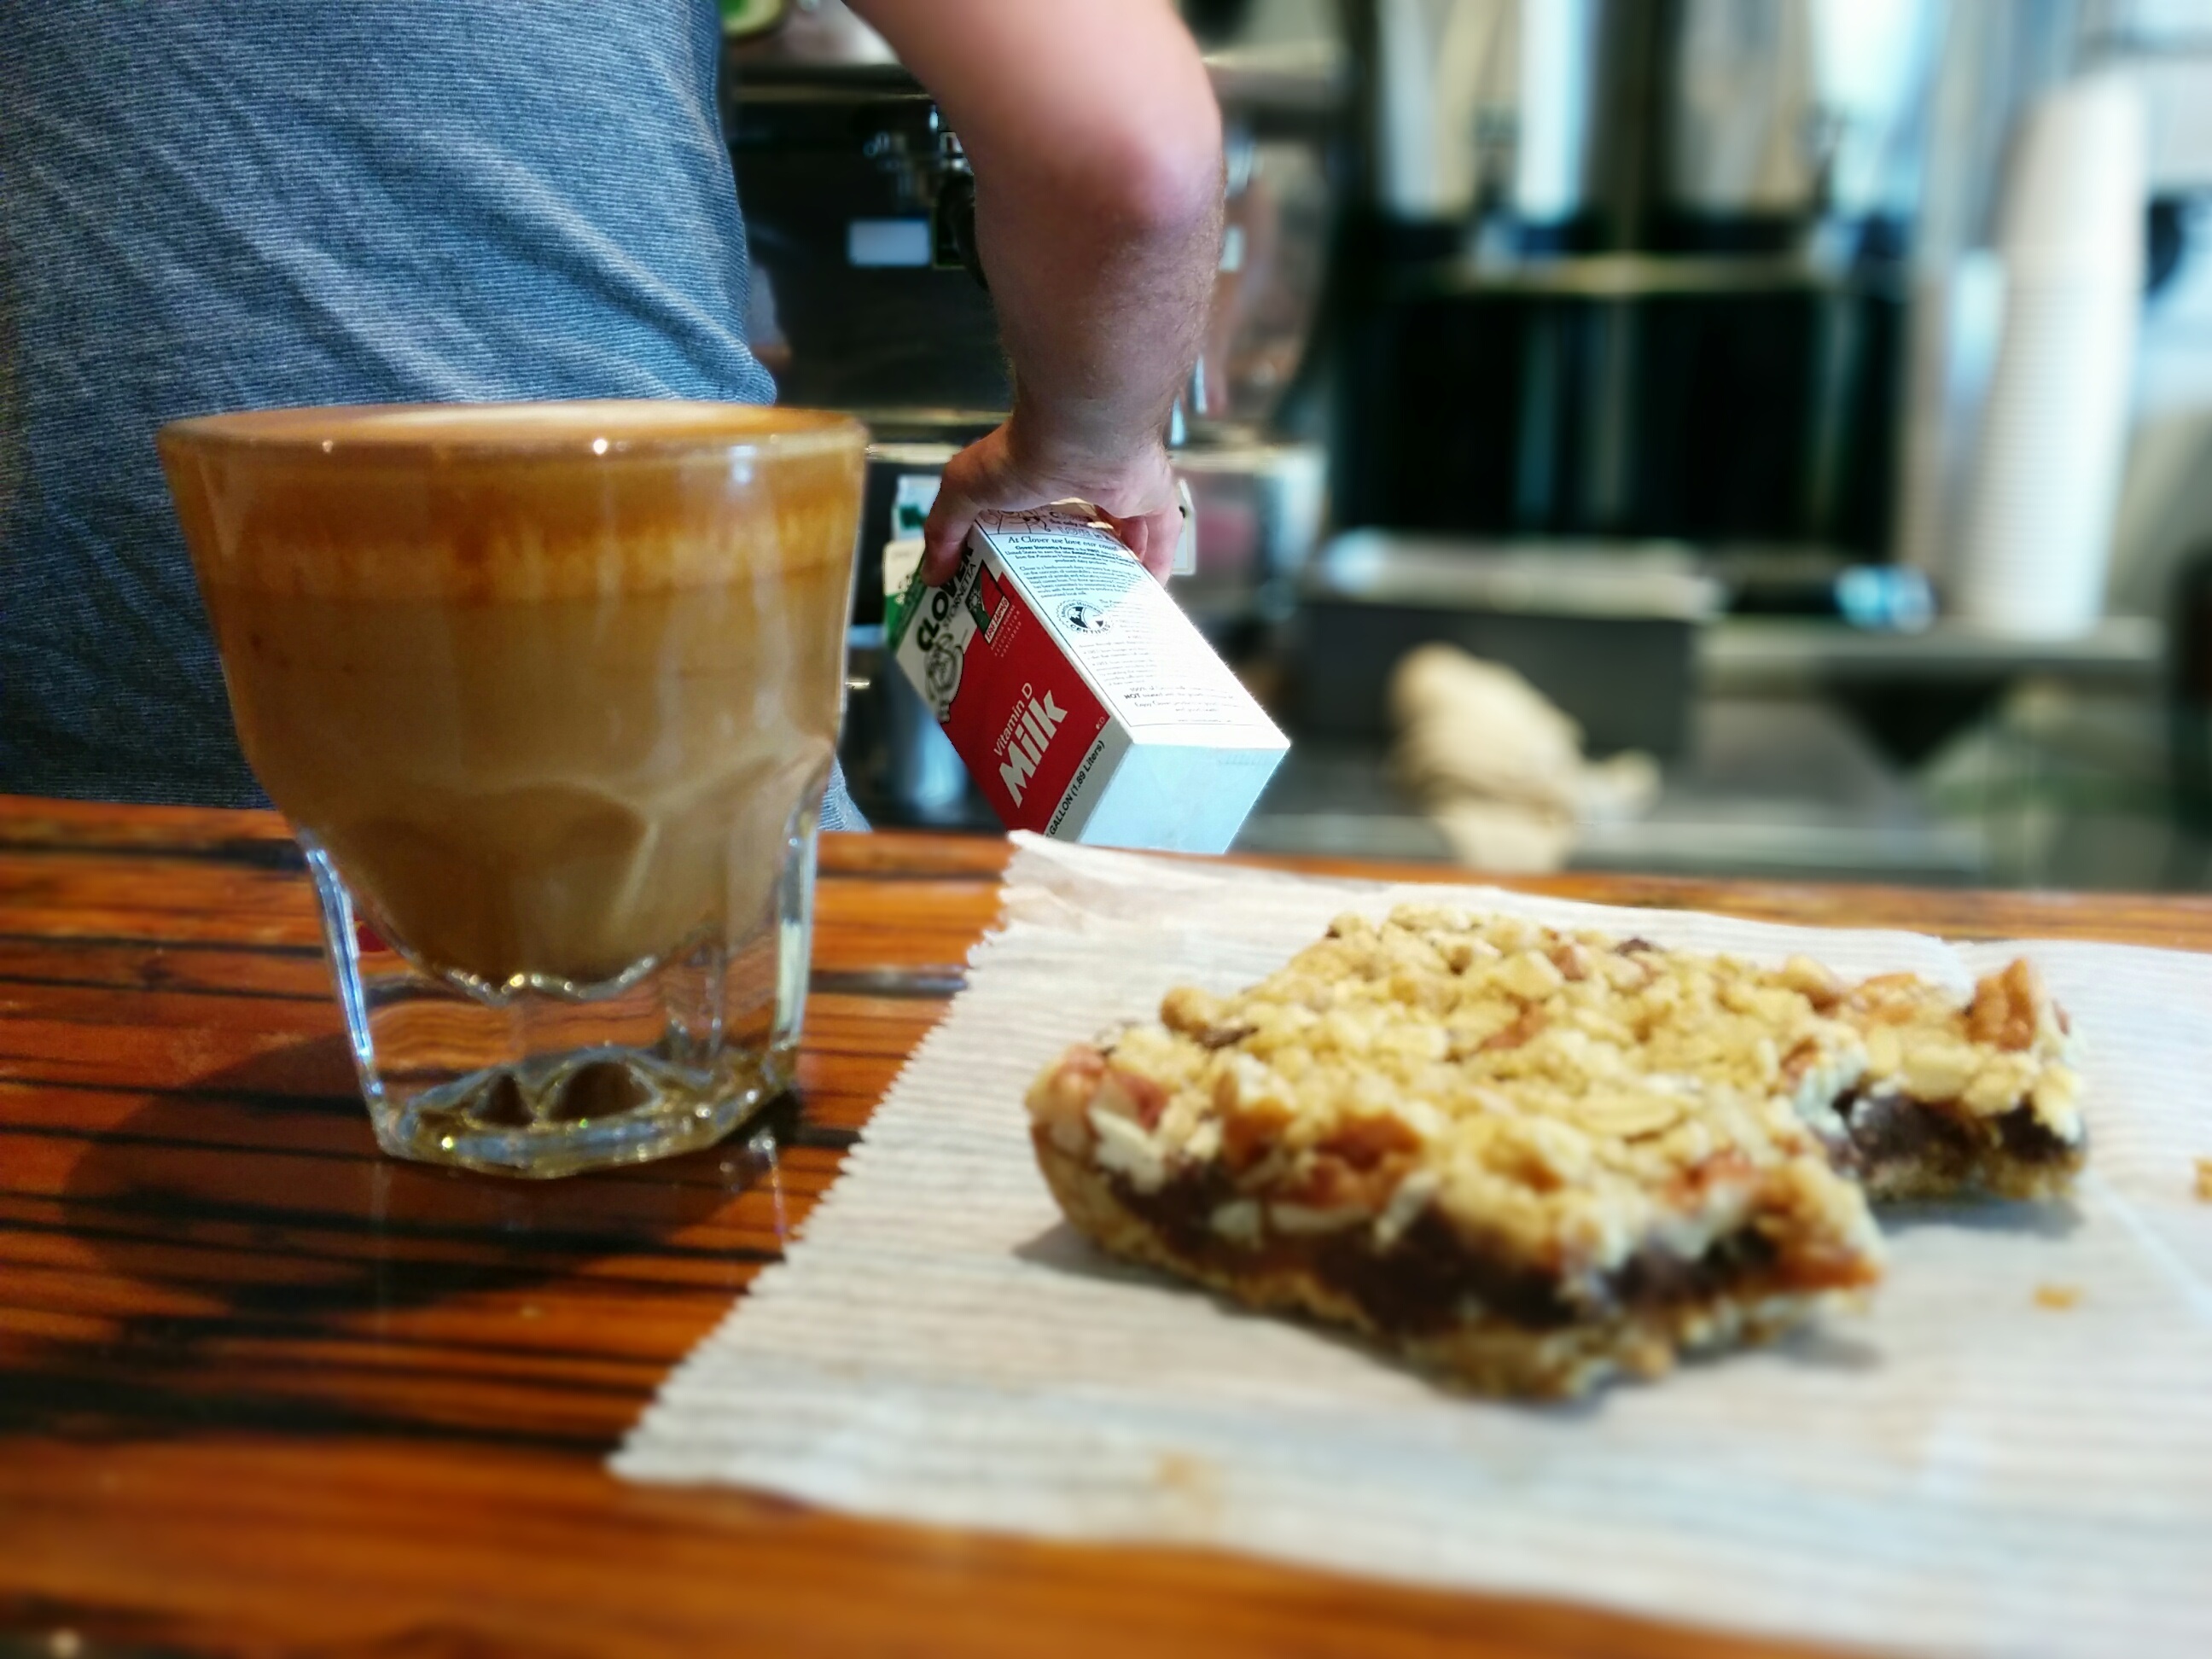
restaurant, dish, meal, food, produce, drink, breakfast, baking, cuisine, sense